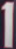
Number: 1